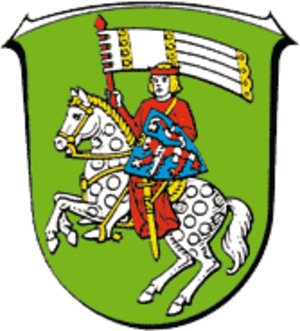
Grünberg est une municipalité allemande située dans l'arrondissement de Giessen et dans le land de la Hesse.